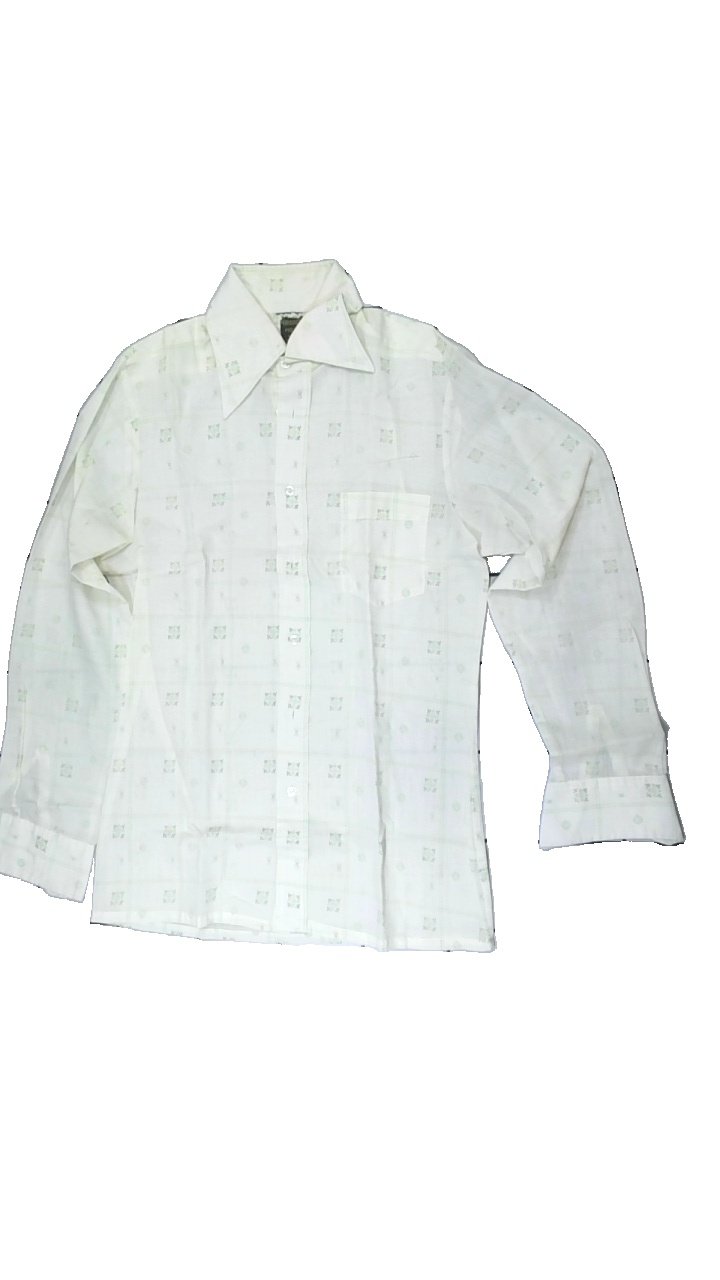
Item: Shirt (Men)
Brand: Permanent Press
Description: skjorta med rutmönster och blommor över hela. gul, kan vara avsikt eller så har det blivit så vöver tid.
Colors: Yellow, Green
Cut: Regular
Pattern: Checkered print
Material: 75% polyester 25% cotton
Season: All
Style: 70s
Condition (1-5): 3
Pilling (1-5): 5
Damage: gul
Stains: Major
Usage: Reuse
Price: <50